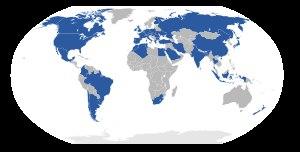
Danone est une multinationale alimentaire française qui a été fondée par Isaac Carasso en 1919 à Barcelone, en Espagne et dont le siège social est à Paris. L’entreprise est cotée au Euronext à la Bourse de Paris, où elle est incluse dans l’indice boursier CAC 40.